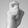
ASL letter: X